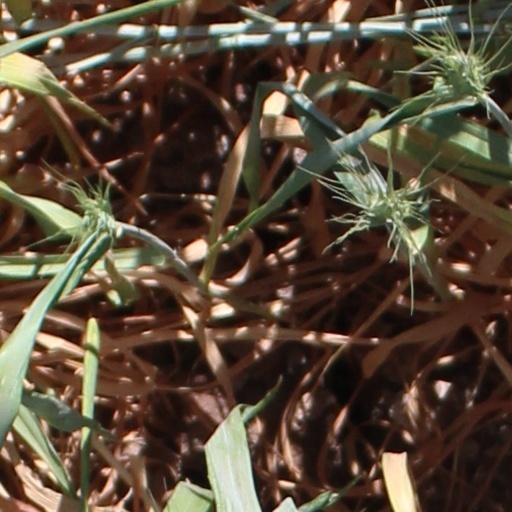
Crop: wheat